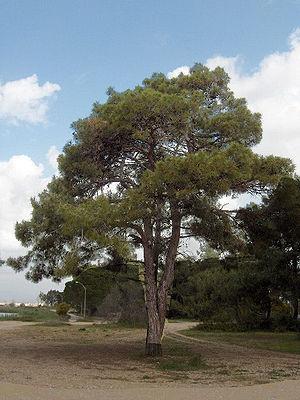
La Station de recherche forestière de Baraki est une annexe expérimentale rattachée à l'Institut national de recherche forestière, située dans le domaine agricole Mehdi Boualem à Baraki dans la wilaya d'Alger.